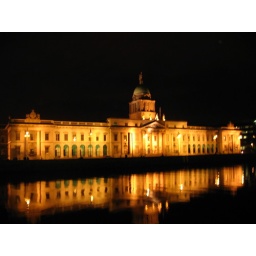
the custum house in dublin reflecting on the river liffey